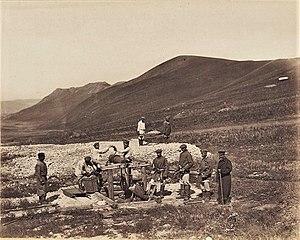
La République de Tchita a été une république de courte durée sous la dictature théorique des ouvriers et des paysans. La ville de Tchita dans l'Est de la Sibérie, lieu d'exil pour les premiers révolutionnaires, était devenue un centre d'agitation ouvrière dans les premières années du XXᵉ siècle. Au cours de la Révolution russe de 1905 des révolutionnaires armés, appartenant au Parti ouvrier social-démocrate de Russie et dirigés par Viktor Kournatovski, y prirent le contrôle au mois de décembre et proclamèrent la République de Tchita. Les dirigeants de la république essayèrent d'organiser administrativement la ville et ses environs et le nouveau journal Zabaykalsky Rabochii y fut publié le 7 décembre 1905, mais la république était vouée à l'échec après l'écrasement des insurrections à Moscou et Saint-Pétersbourg. Les troupes fidèles au régime, sous les ordres de Paul von Rennenkampf et du général Miller-Zakomelsky, furent envoyées pour soumettre le territoire révolté qui fut rapidement subjugué, et le 22 janvier 1906 Tchita fut occupée par les troupes gouvernementales. Les dirigeants de la République de Tchita furent fusillés sur la colline de Titovski sopka.